Tin Pan Alley (film)

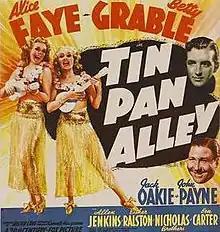
Theatrical release poster

Tin Pan Alley is a 1940 musical film directed by Walter Lang and starring Alice Faye and Betty Grable (their only film together) as vaudeville singers/sisters and John Payne and Jack Oakie as songwriters in the years before World War I.